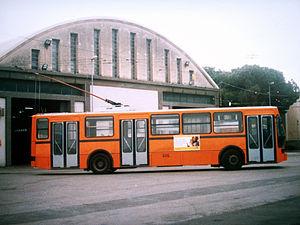
Liste des modèles de trolleybus italiens par constructeur de châssis.